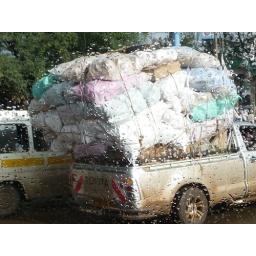
A whole van loaded with bags of second-hand shoes being taken to up-country markets in Kenya.